Gay Lea

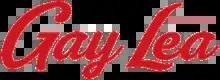
The Gay Lea logo.

Gay Lea Foods Co-operative Limited is a dairy products co-operative in Canada producing butter, sour cream, cottage cheese, whipped cream and lactose free milk for retail, food service, industrial and export markets. The company is based in Mississauga, Ontario and owned and operated by Ontario milk producers.